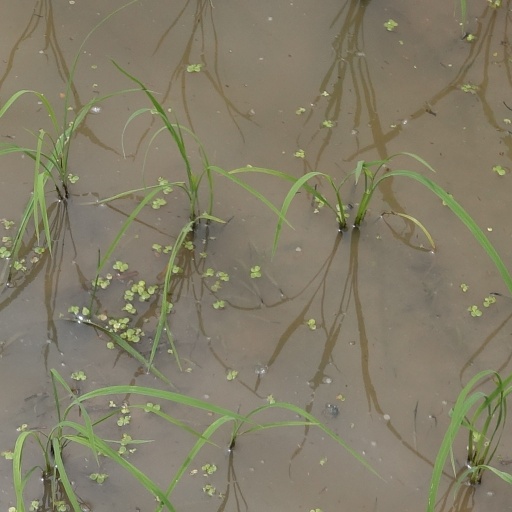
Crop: rice